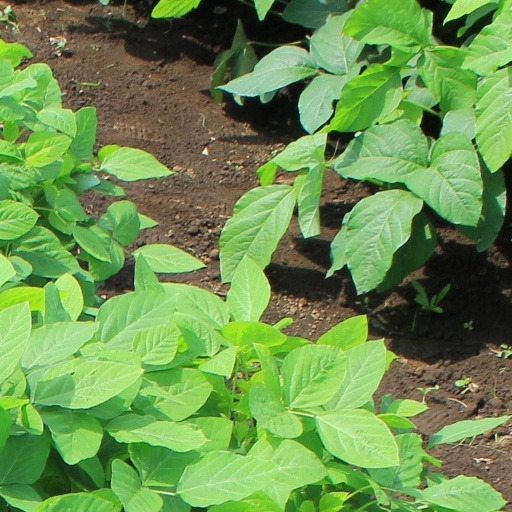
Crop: soybean